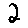
Label: 2